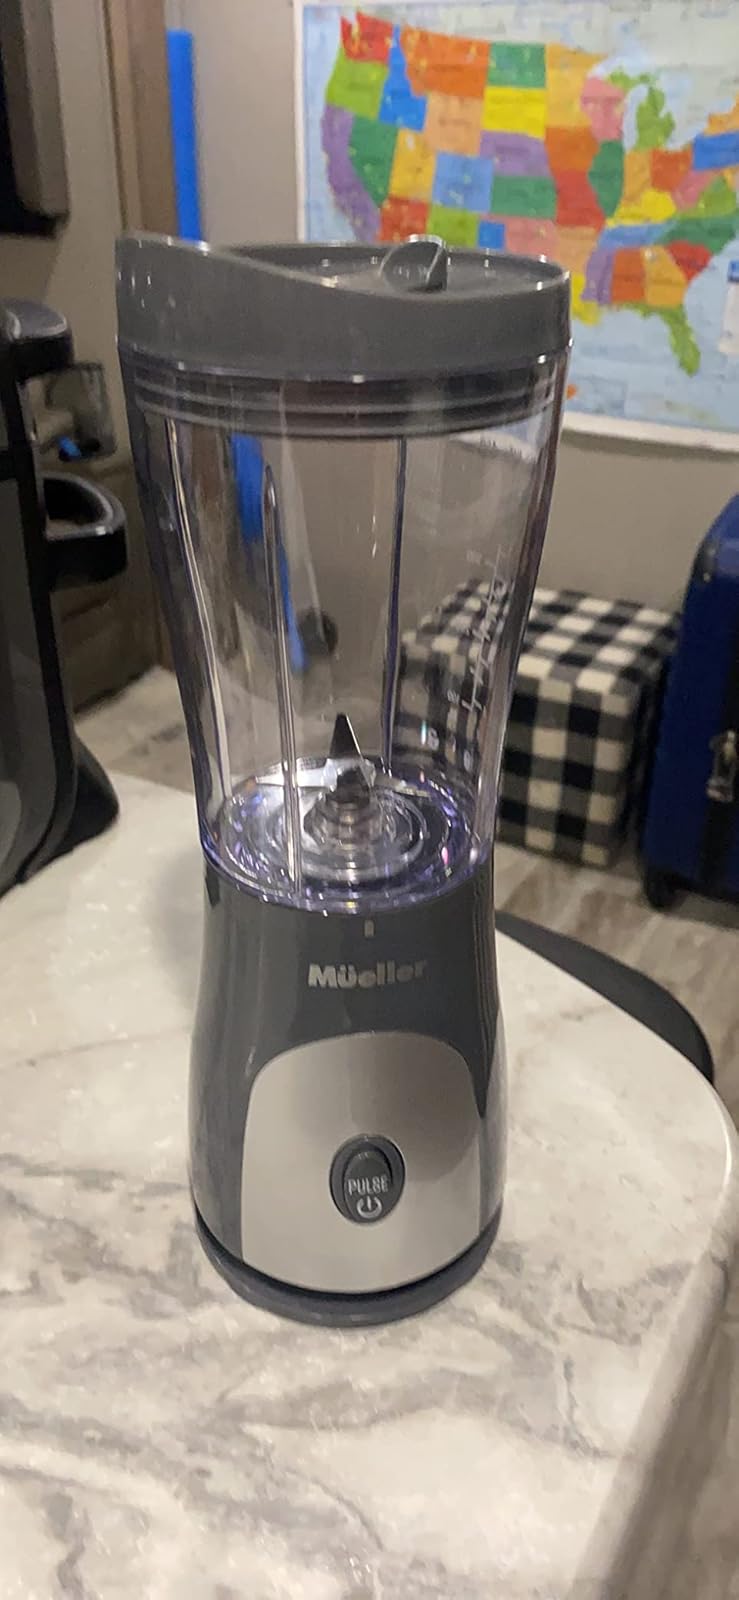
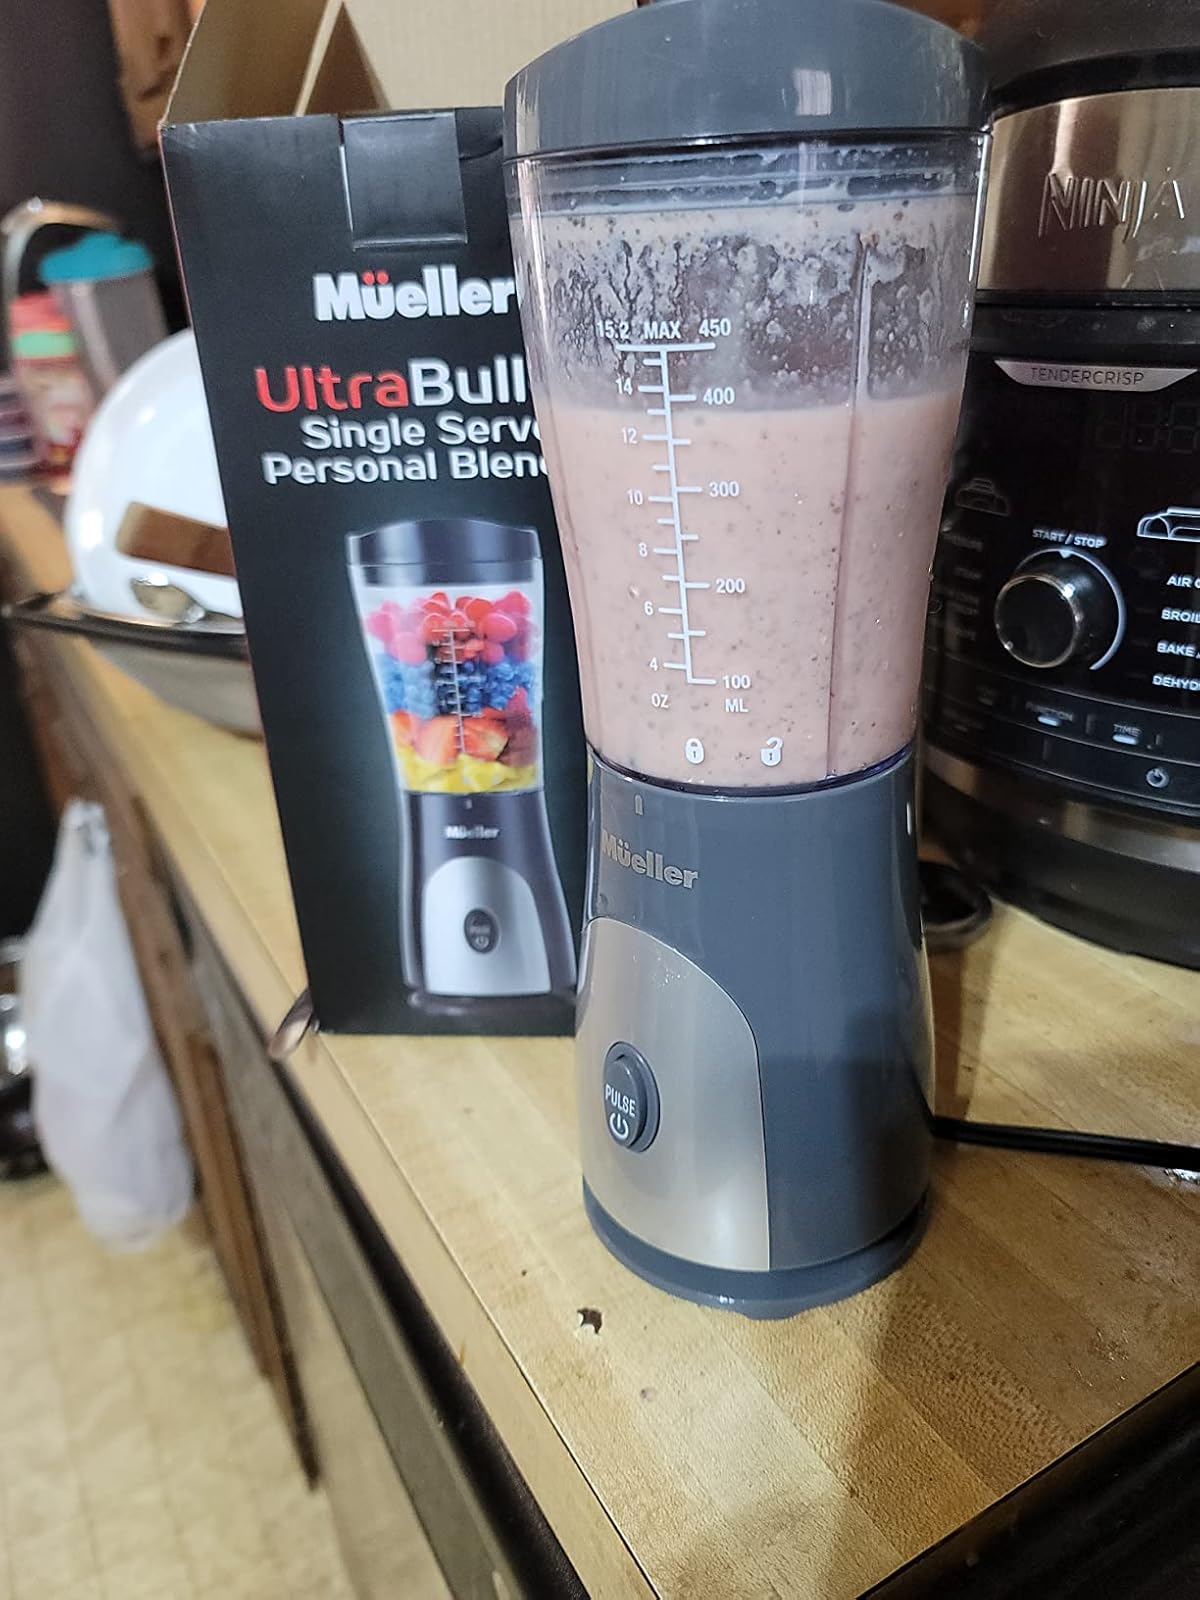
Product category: items_blender
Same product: yes